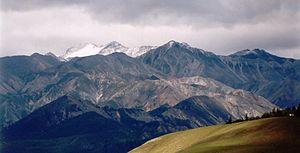
Le Mounkou Sardyk est le point culminant des monts Saïan, à la frontière russo-mongole, au sud de la Sibérie. Il s'élève à 3 492 mètres d'altitude à l'est du massif et au sud-ouest de la source de l'Irkout qui se dirige au nord, puis à l'est, vers l'Angara. Le lac Khövsgöl se trouve au sud du Mounkou Sardyk.